Shantou Cultural Revolution Museum

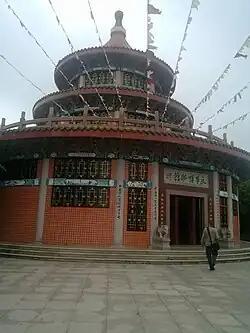
Shantou Cultural Revolution Museum

The Shantou Cultural Revolution Museum was the only memorial museum dedicated to the Cultural Revolution in Mainland China, located in the Tashan Scenic Area, Chenghai District, Shantou City. It was established by Peng Qi'an, the former vice mayor of Shantou, and opened in January 2005. It was dissolved in April 2016.